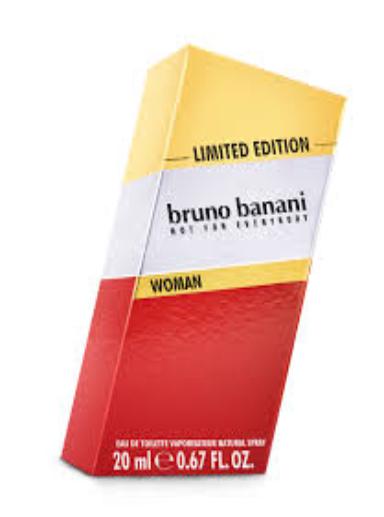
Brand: Bruno Banani
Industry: Necessities